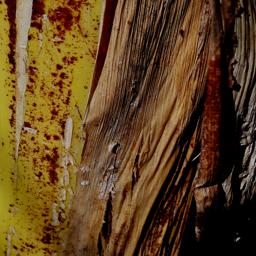
Label: BACTERIAL SOFT ROT